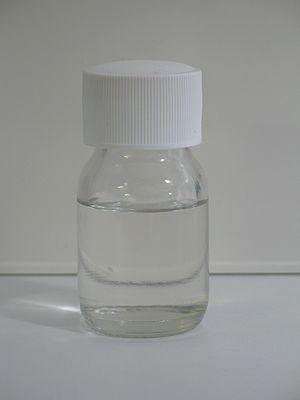
Le chlorure d'acétyle ou chlorure d'éthanoyle est un composé organique du groupe des chlorures d'acyle, une sous-famille des halogénures d'acyle. Dérivé de l'acide acétique, sa formule est CH₃COCl.